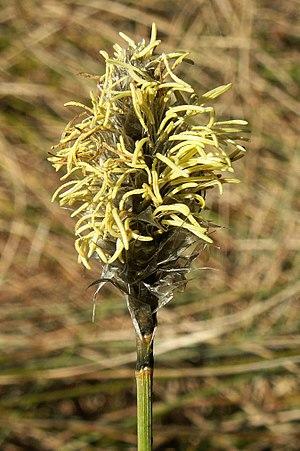
La Linaigrette vaginée ou Linaigrette engainée est une espèce de plante herbacée de la famille des Cyperaceae.